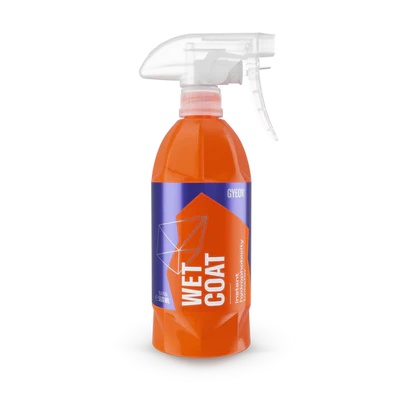
Gyeon Q2m Wet Coat - Hydrophobic Spray & Rinse Coating
If you’re looking for an easy way to keep your car looking fresh, the Gyeon Q2m Wet Coat - Hydrophobic Spray & Rinse Coating is a game changer. This nifty product does wonders for your detailing routine, providing a slick, hydrophobic layer that repels water and dirt like nothing else. Here’s why it’s a must-have: Simple Application: Just spray on after washing and rinse - it’s that easy! Water Beading Action: Watch water bead up and roll off, giving you that just-washed look for longer. Protection: Adds a protective layer that helps fend off grime, UV rays, and contaminants. Perfect for anyone who wants to simplify their car care while achieving a showroom shine. Get ready to impress with minimal effort - grab your Gyeon Q2m Wet Coat today and see the difference!
Brand: GYEON
Category: Vehicles & Parts > Vehicle Parts & Accessories > Vehicle Maintenance, Care & Decor > Vehicle Cleaning > Vehicle Waxes, Polishes & Protectants > Sealants